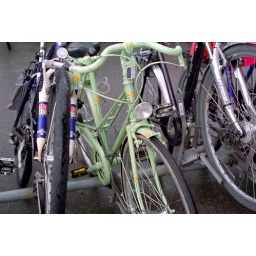
bicycles in lucerne - green flower paintjob